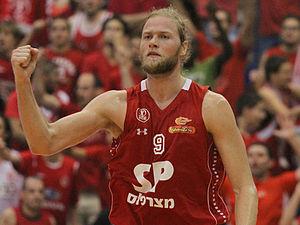
Jonathan Skjöldebrand, né le 2 août 1983, à Safed, en Israël, est un joueur suédois naturalisé israélien de basket-ball. Il évolue au poste d'ailier fort.